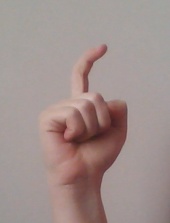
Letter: ra